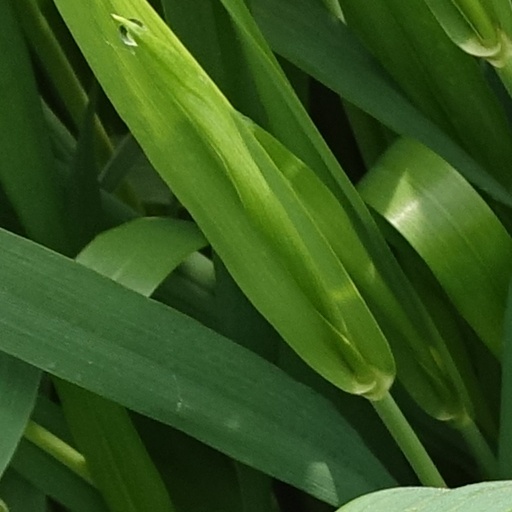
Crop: wheat